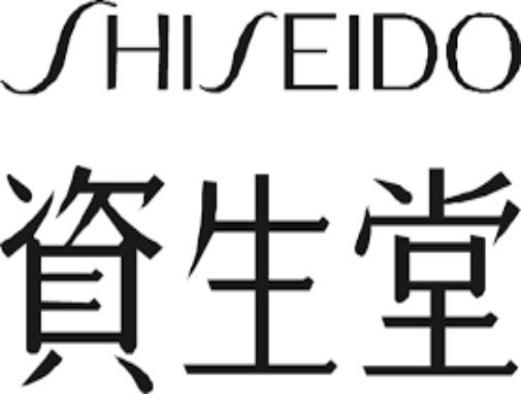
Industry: Necessities